Three Nights of Love (1967 film)

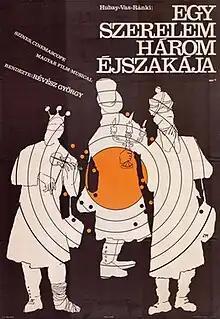

Three Nights of Love (Hungarian: Egy szerelem három éjszakája) is a 1967 Hungarian war drama film directed by György Révész and starring Vera Venczel, Benedek Tóth and Iván Darvas. It was shot at the Hunnia Studios in Budapest. The film's sets were designed by the art director József Romvári.